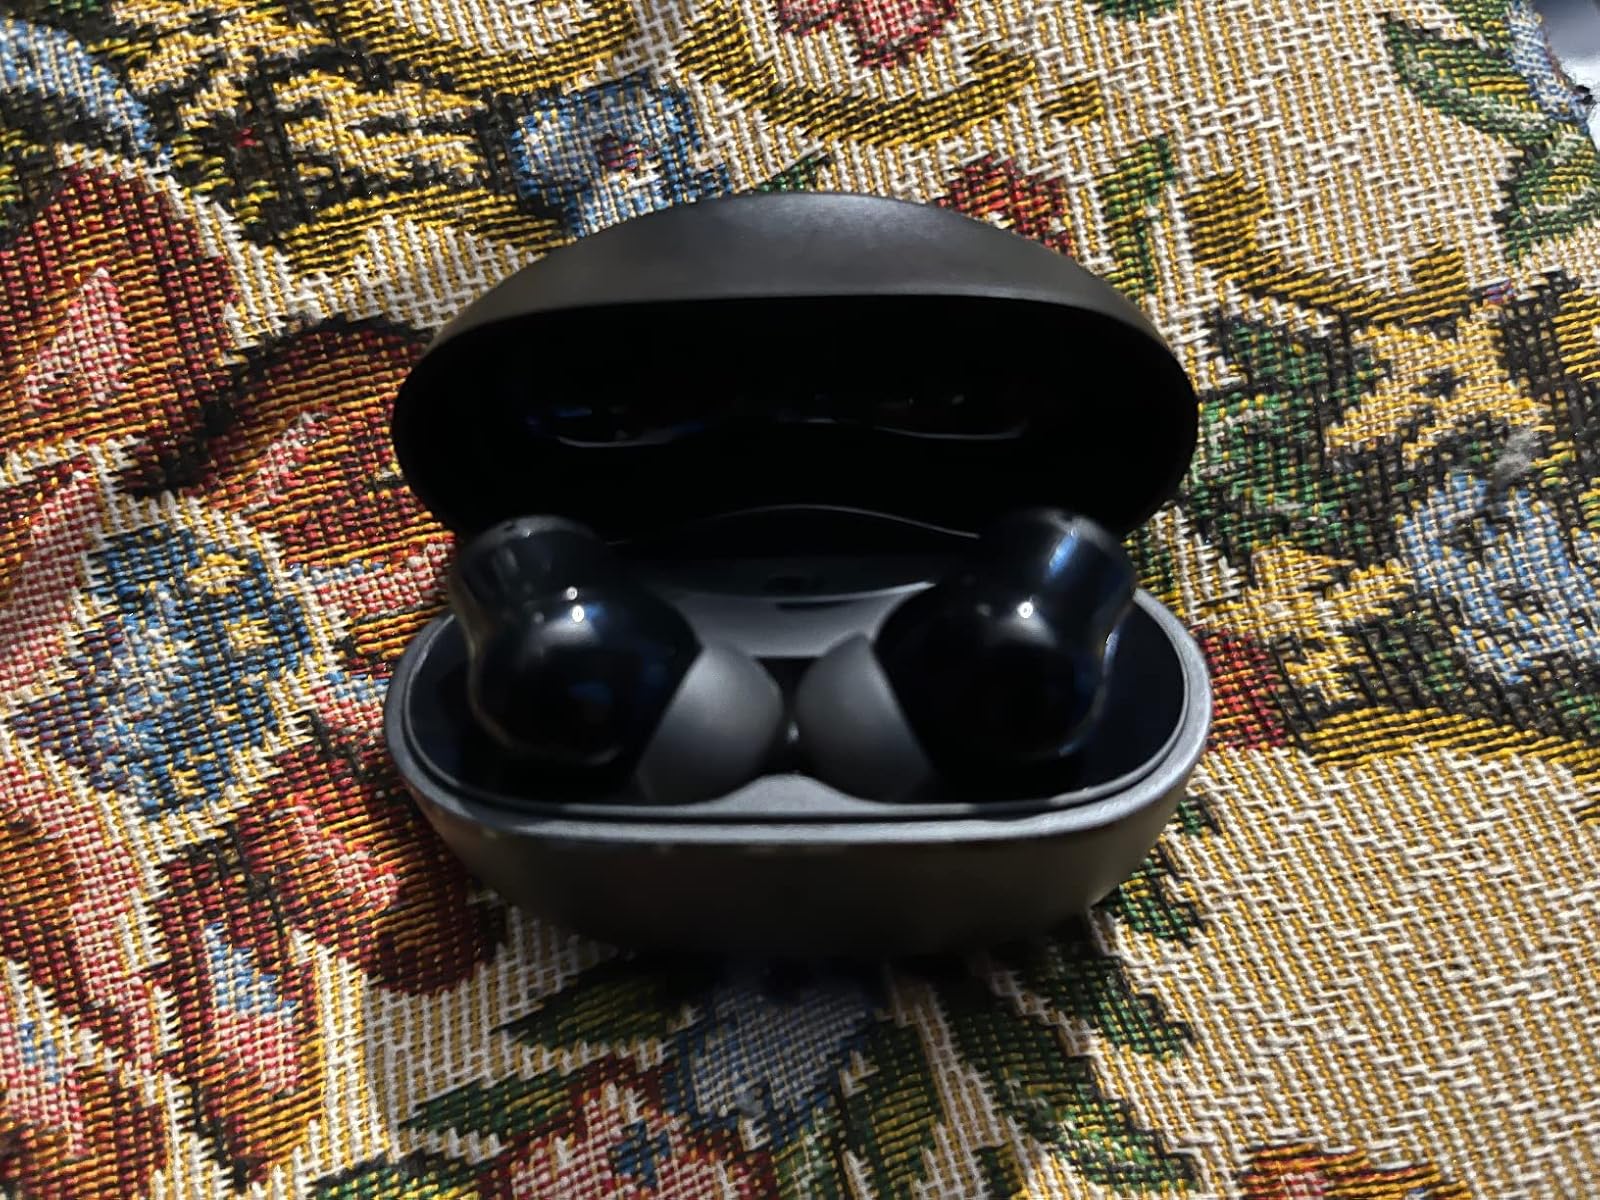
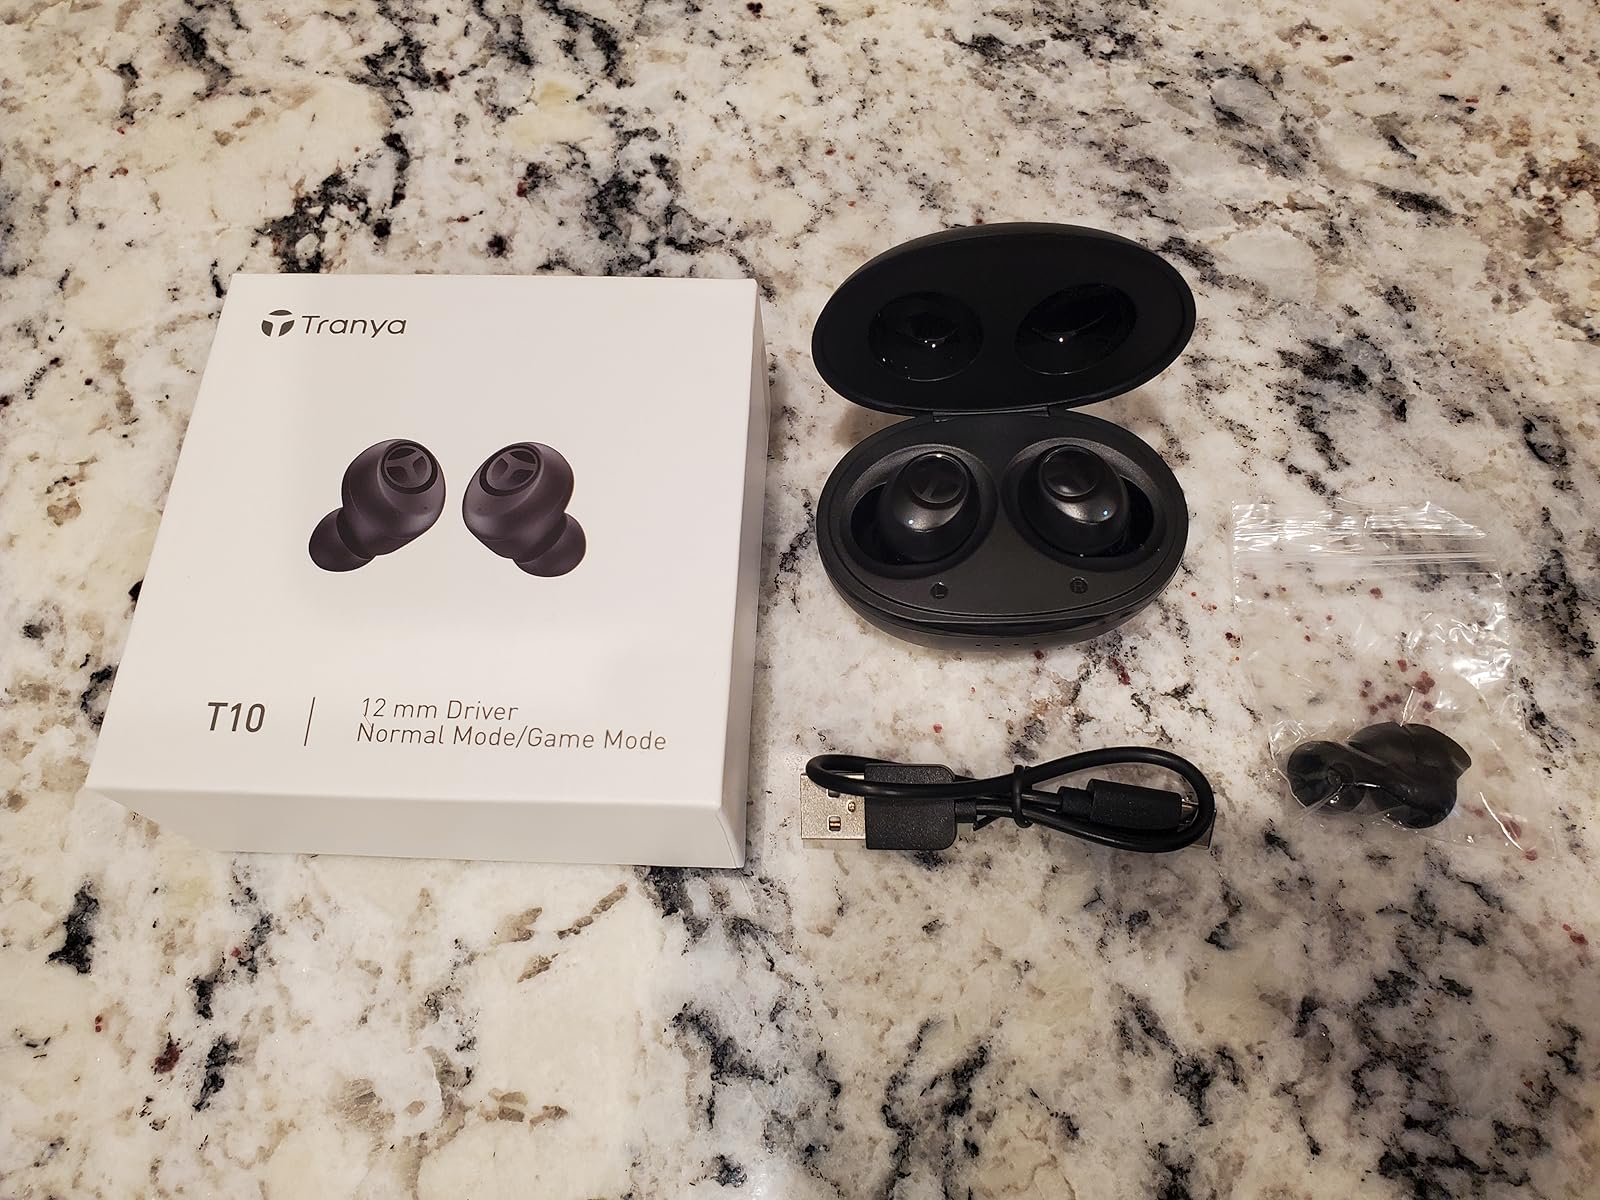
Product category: earbuds
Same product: no